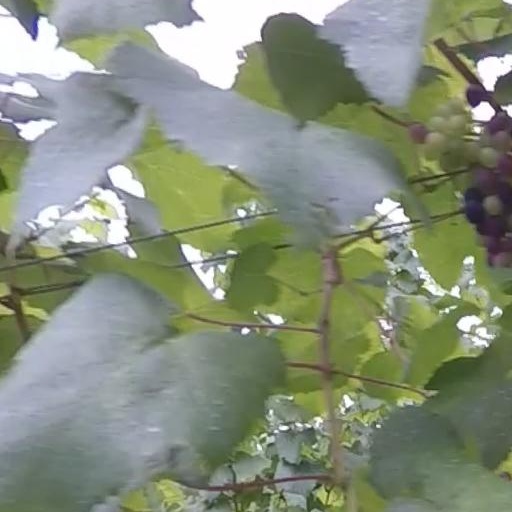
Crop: grape